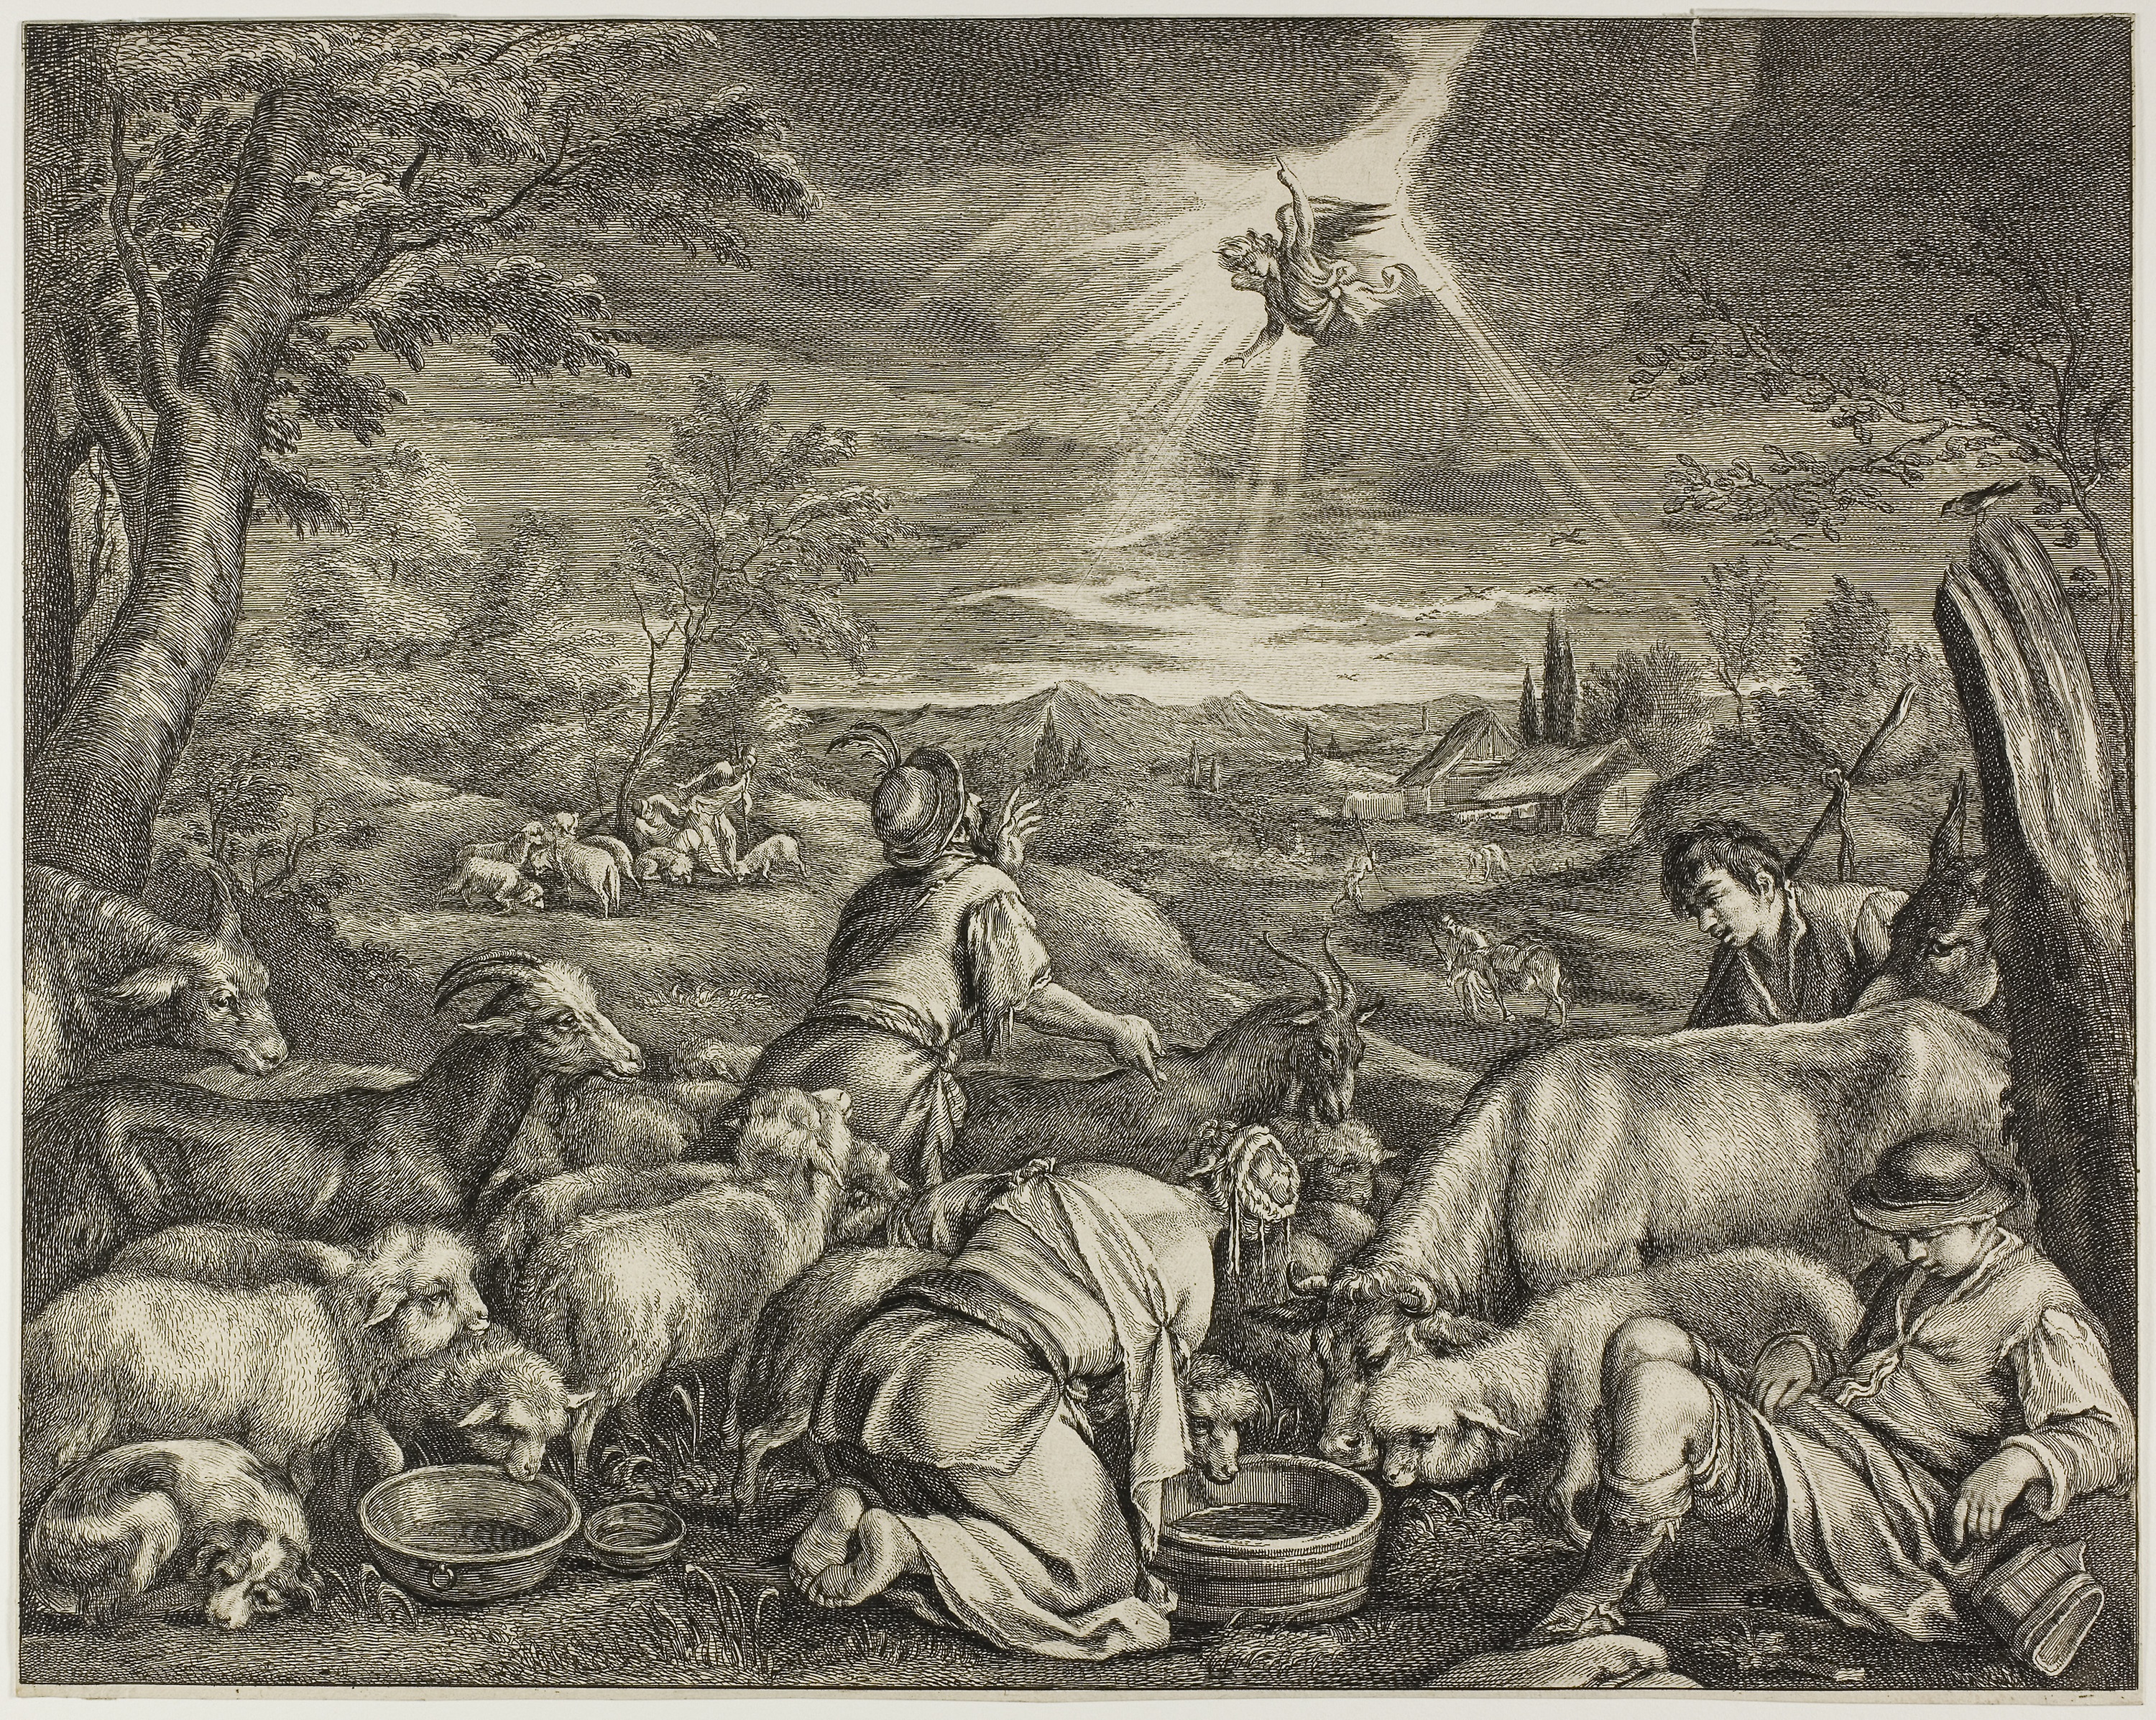
art, black and white, history, visual arts, mythology, artwork, stock photography, tapestry, illustration, painting, monochrome